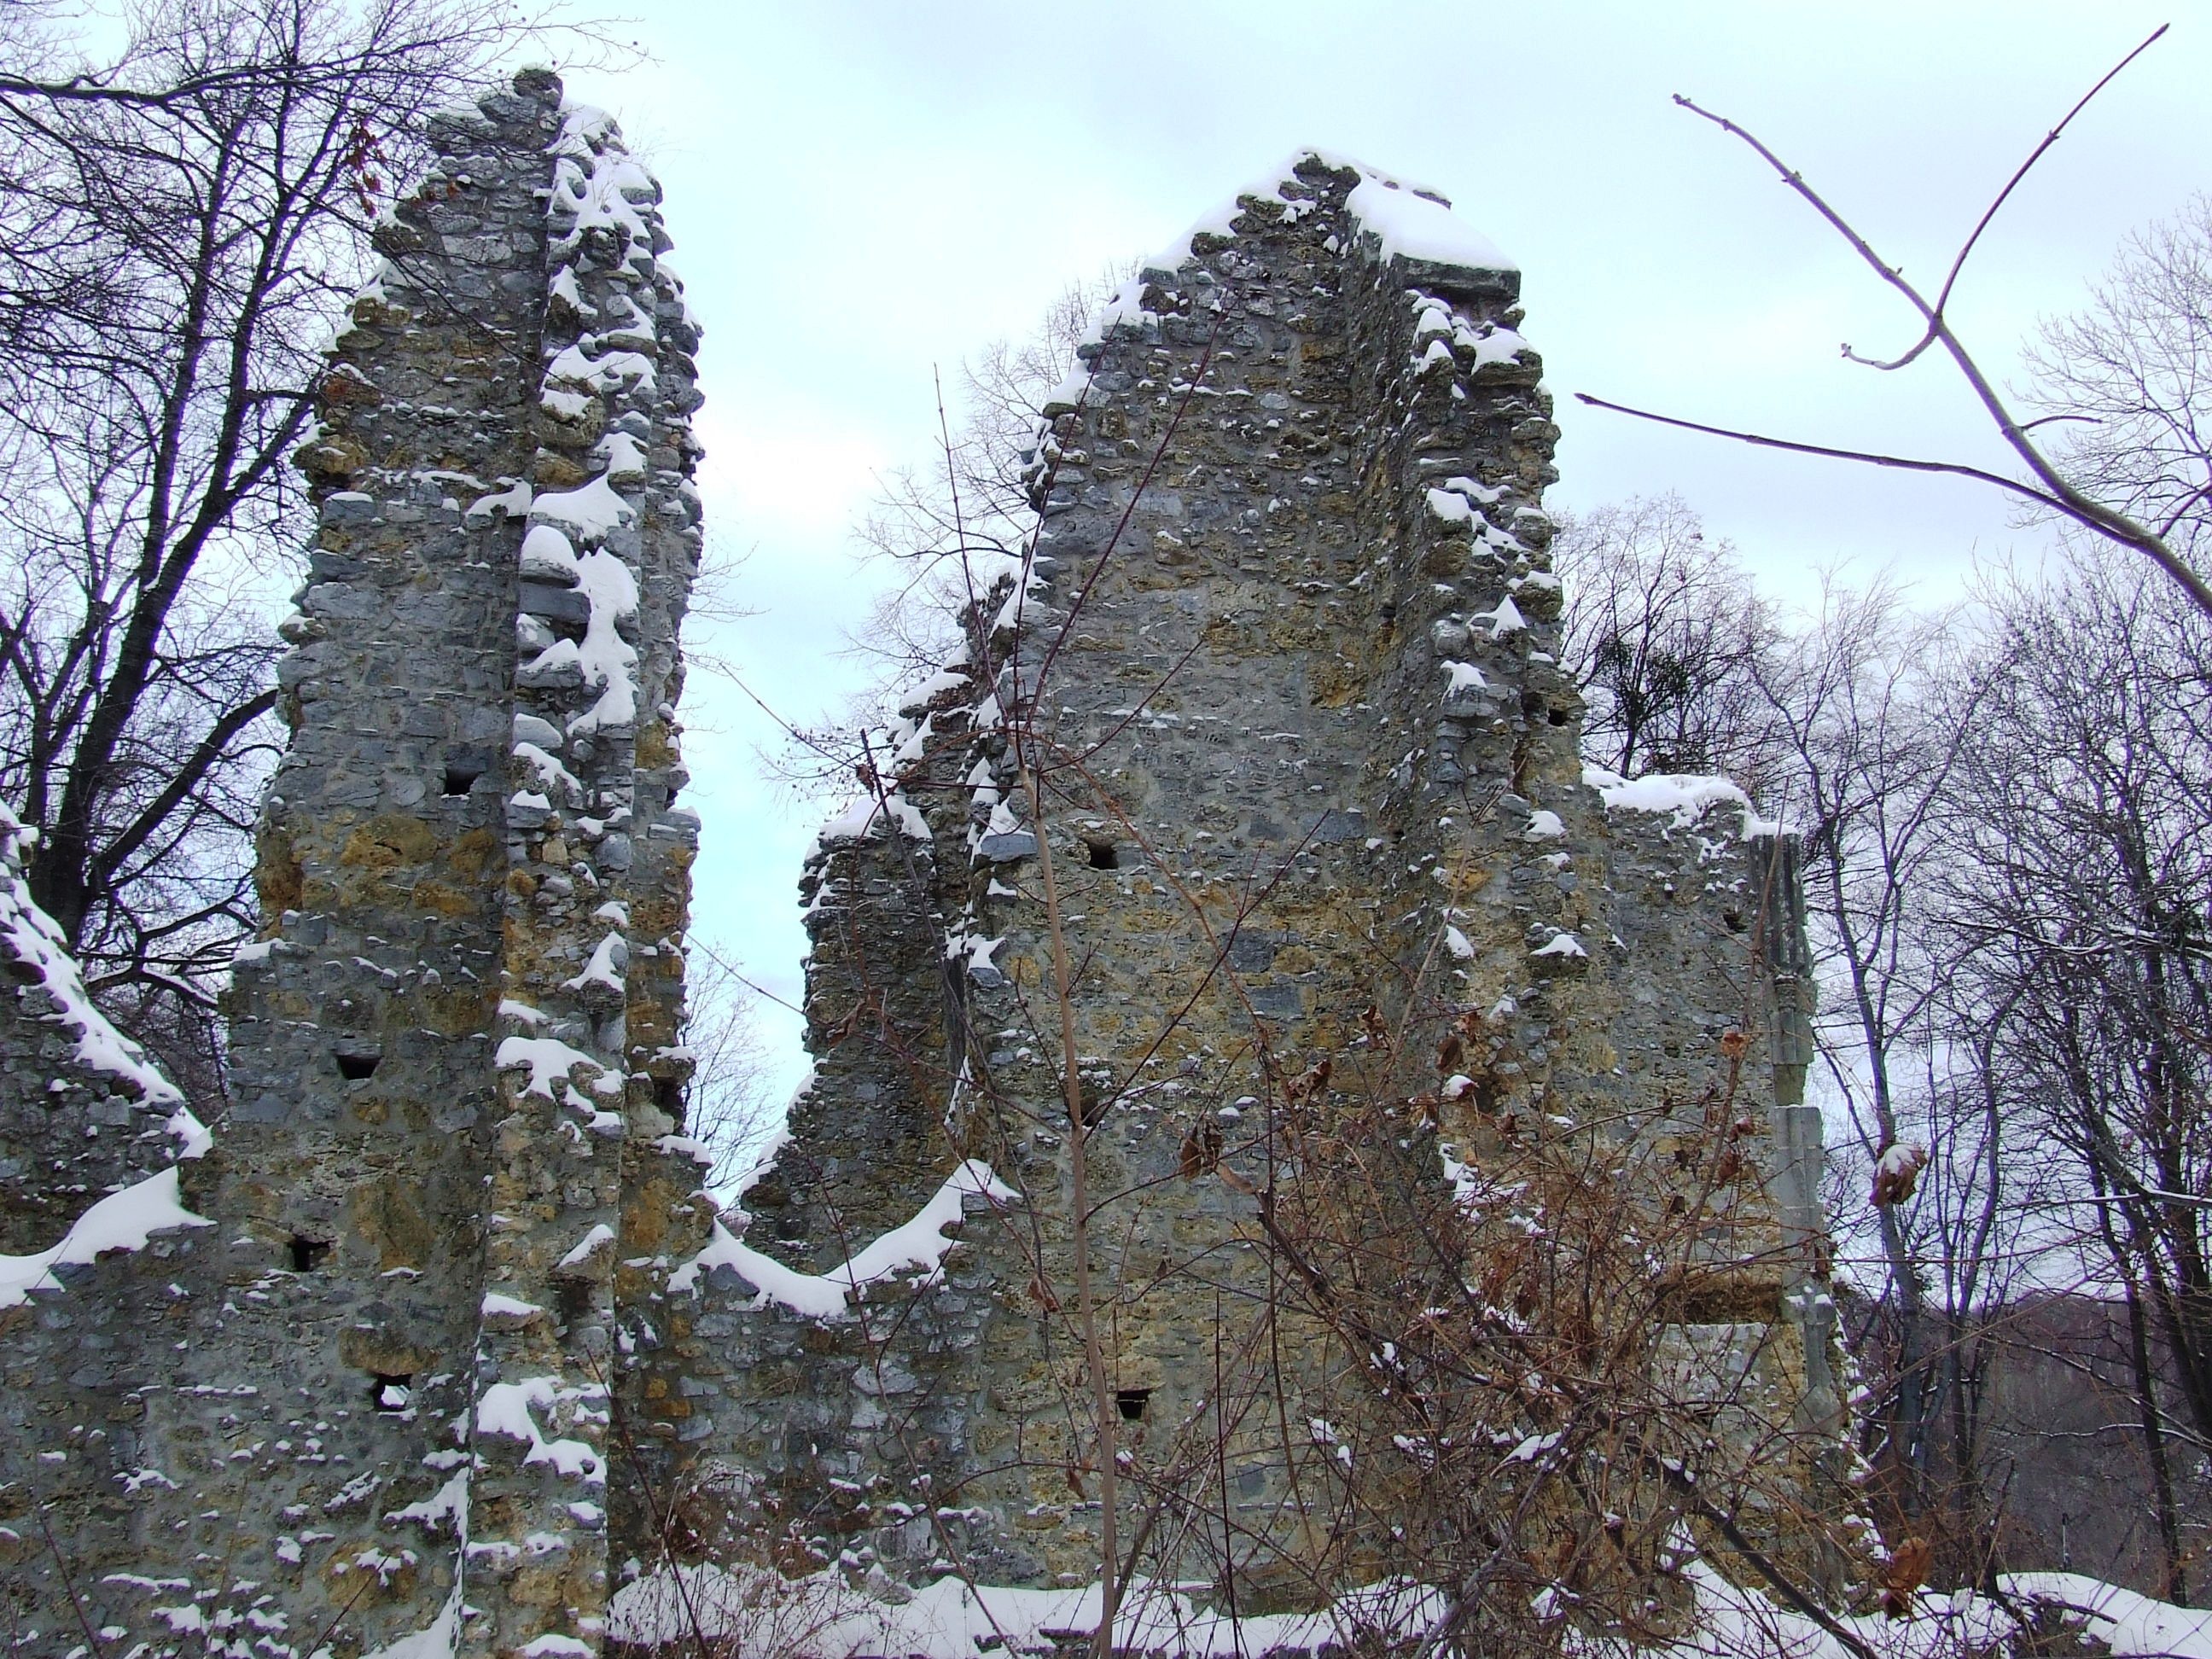
tree, nature, forest, mountain, snow, winter, plant, frost, weather, season, monastery, middle ages, rom, beech hg, woody plant